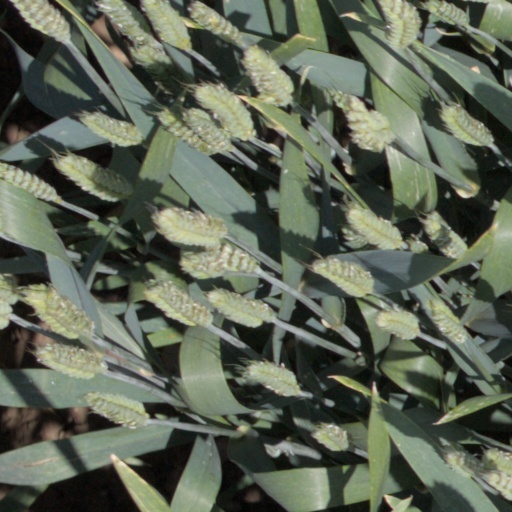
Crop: wheat